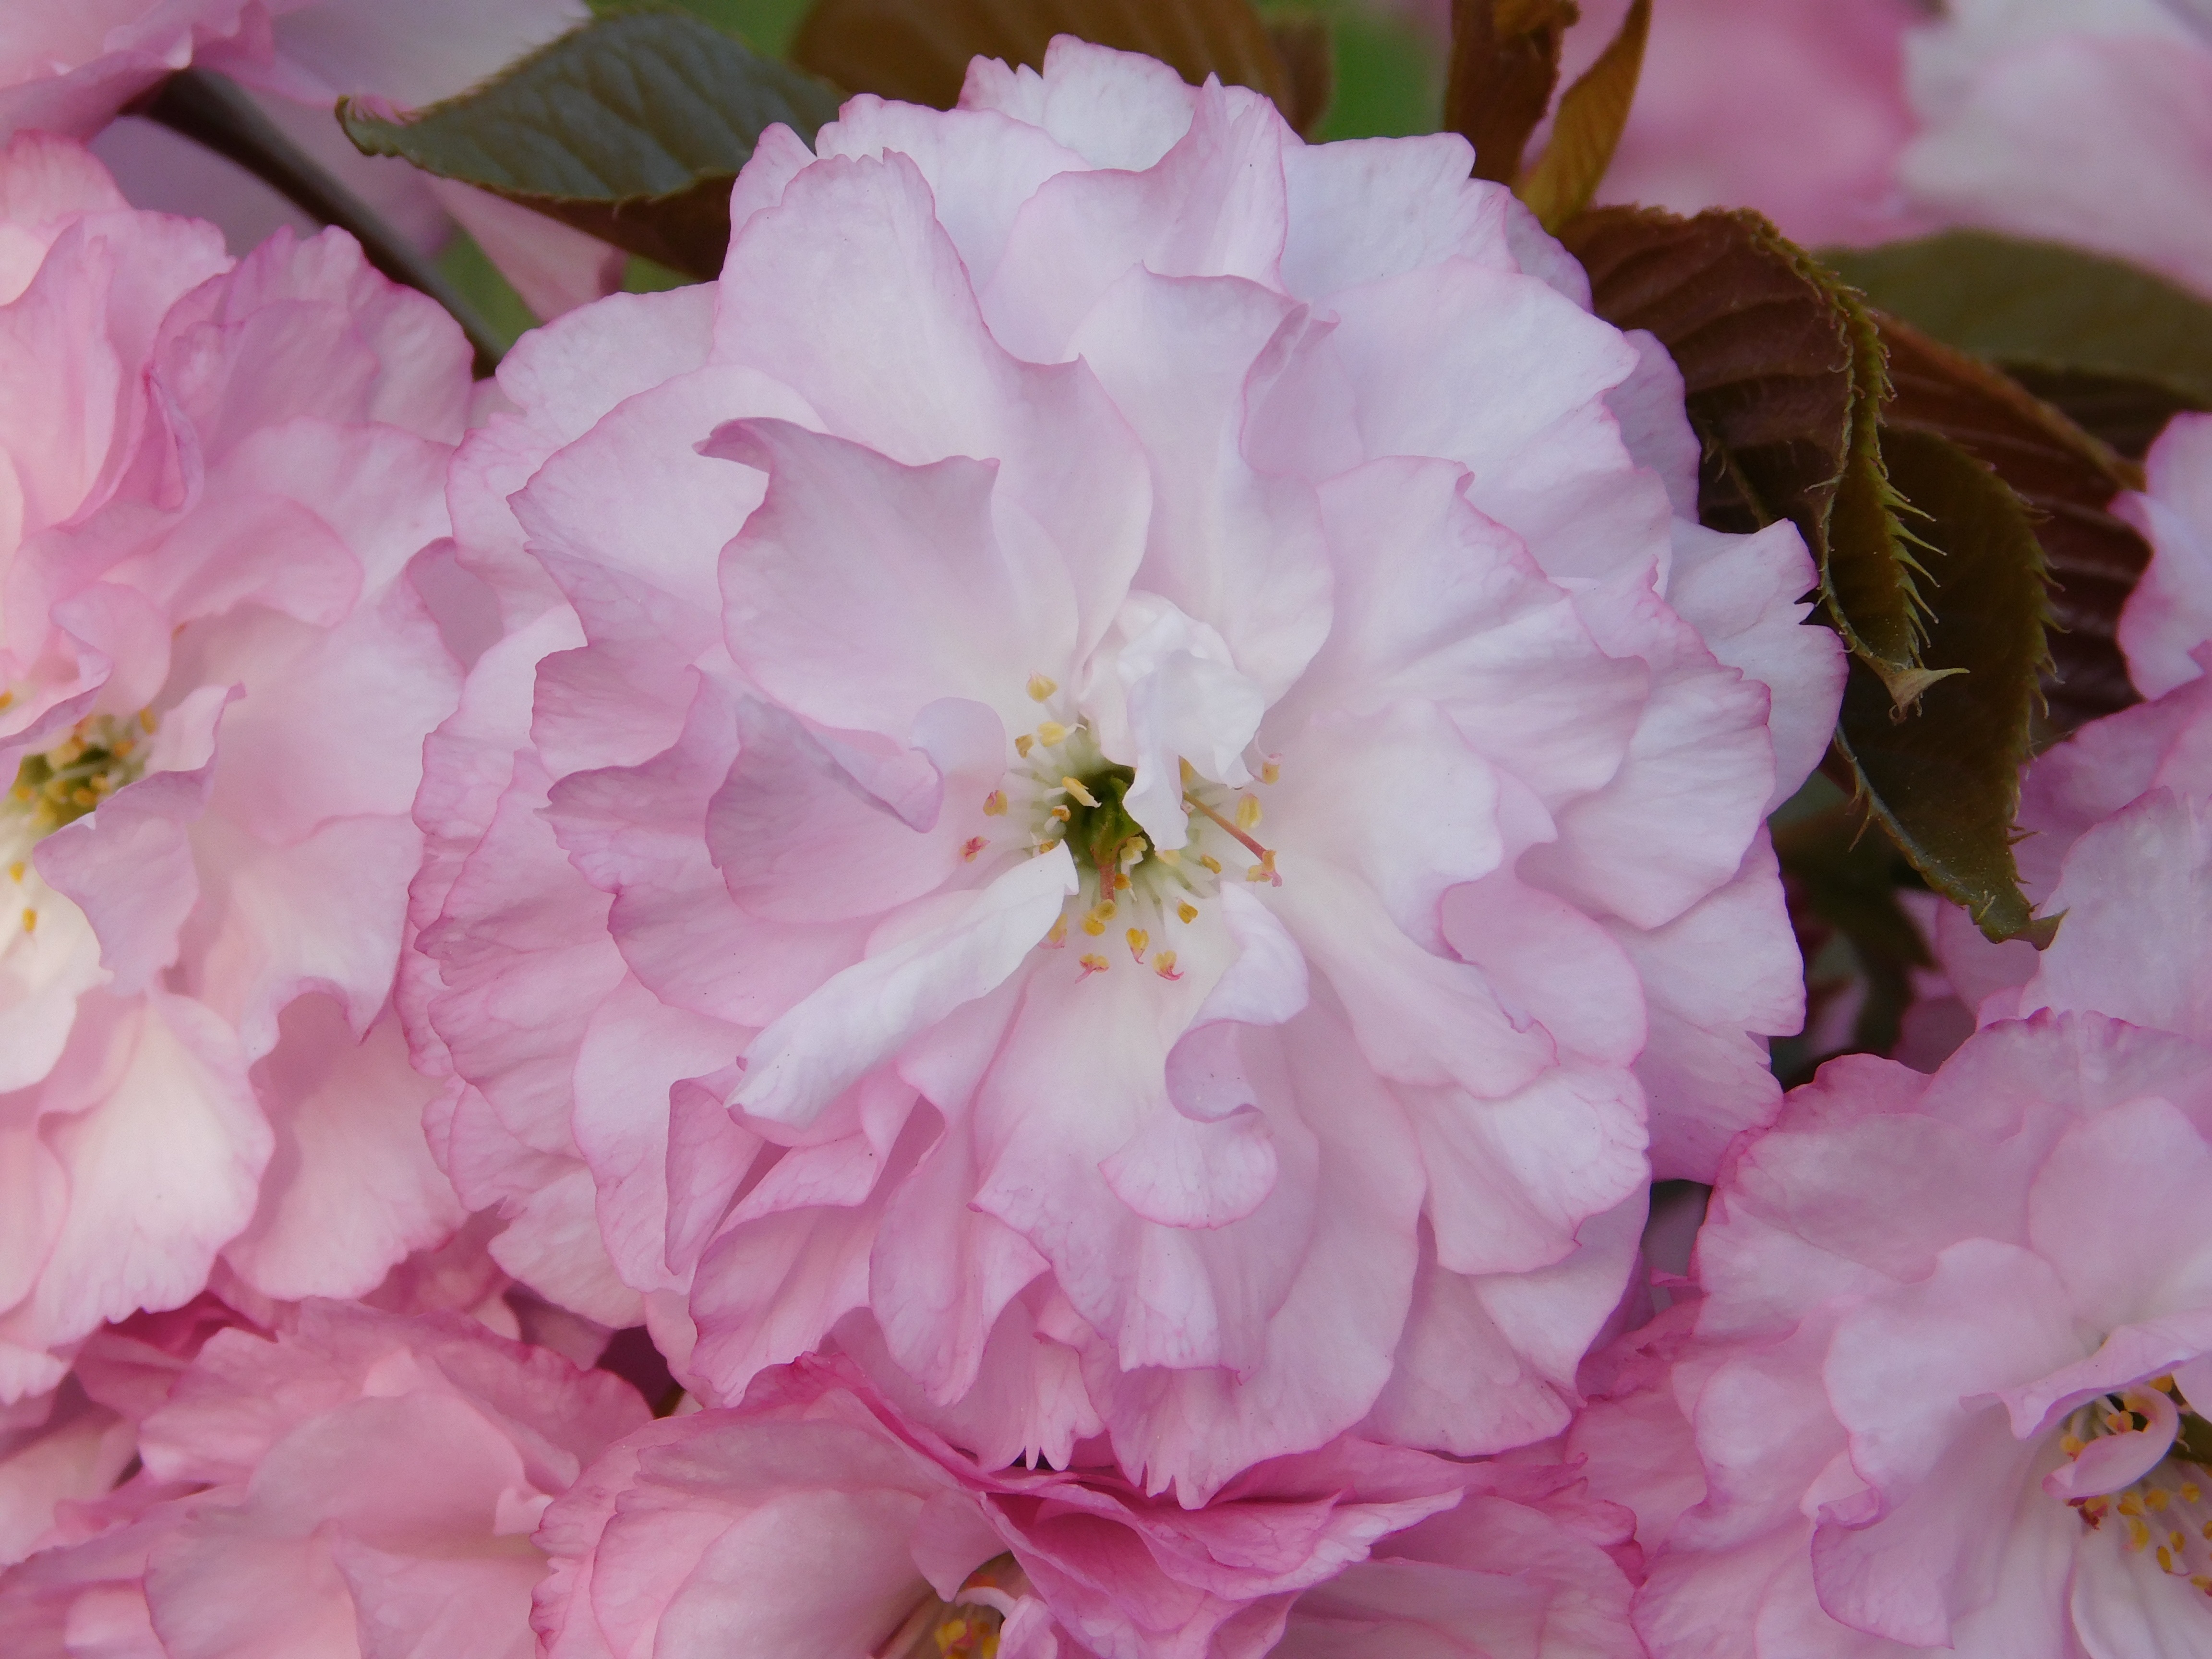
nature, blossom, plant, flower, petal, bloom, floral, rose, spring, color, botany, blooming, garden, pink, close, flora, petals, peony, pink flowers, flowering plant, rose family, land plant, rosa centifolia